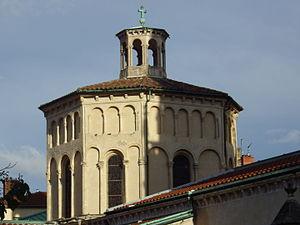
Lanterne renaissance chevet de l'église Saint-Paul vieux Lyon
Lyon, de l'an mil au Moyen Âge tardif, voit la cité suivre avec un temps de retard la plupart des grandes évolutions urbaines de l'Europe médiévale. Son maître, l'archevêque, reste longtemps un seigneur temporel indiscutable, partageant le pouvoir avec le chapitre de Saint-Jean. Le pouvoir bourgeois ne s'y développe qu'avec peine. Le début du XIVᵉ siècle marque une césure importante, avec l'entrée définitive de Lyon dans le giron du royaume de France et la prise du pouvoir municipal par les bourgeois laïcs.
L’église Saint-Paul est l’une des plus anciennes églises de Lyon. C’est un édifice de style roman et gothique située dans le Vieux-Lyon, dans le quartier Saint-Paul. La tour-lanterne est classée monument historique depuis 1920, l’église dans sa globalité est classée monument historique depuis 1996.